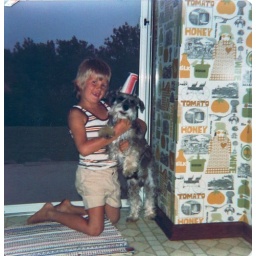
1975 chris, dog in kitchen